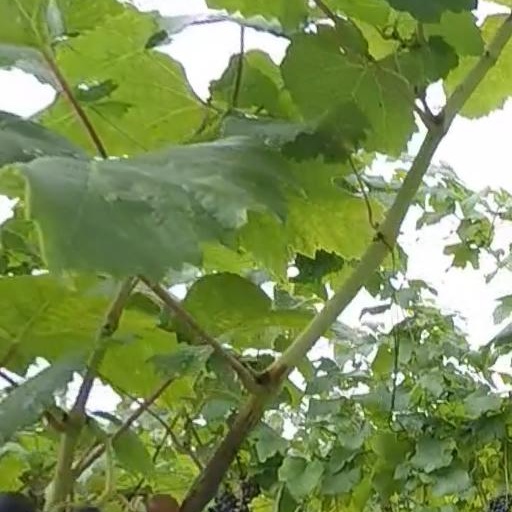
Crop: grape